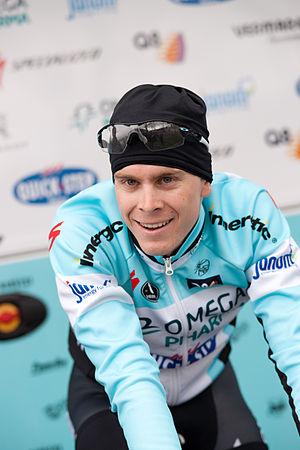
Julien Vermote à l'échauffement du prologue du Tour de Romandie 2012.